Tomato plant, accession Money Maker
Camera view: horizontal (90 deg, fisheye); turntable rotation: 120 degrees
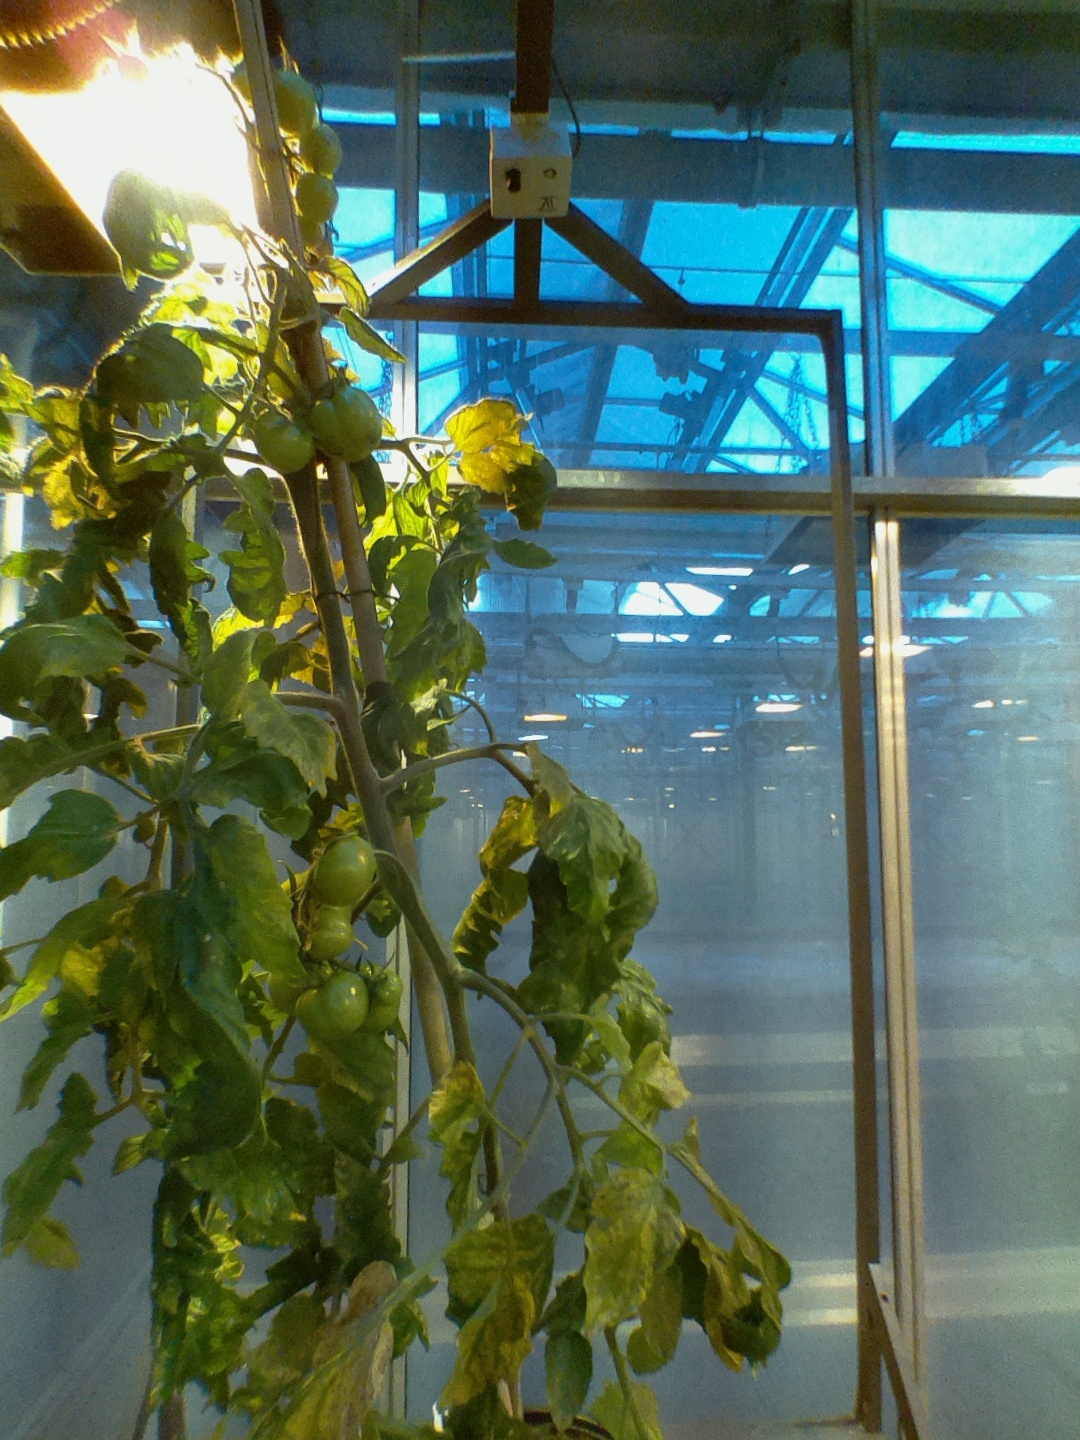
BBCH growth stage 75: 50%-60% of final fruit size